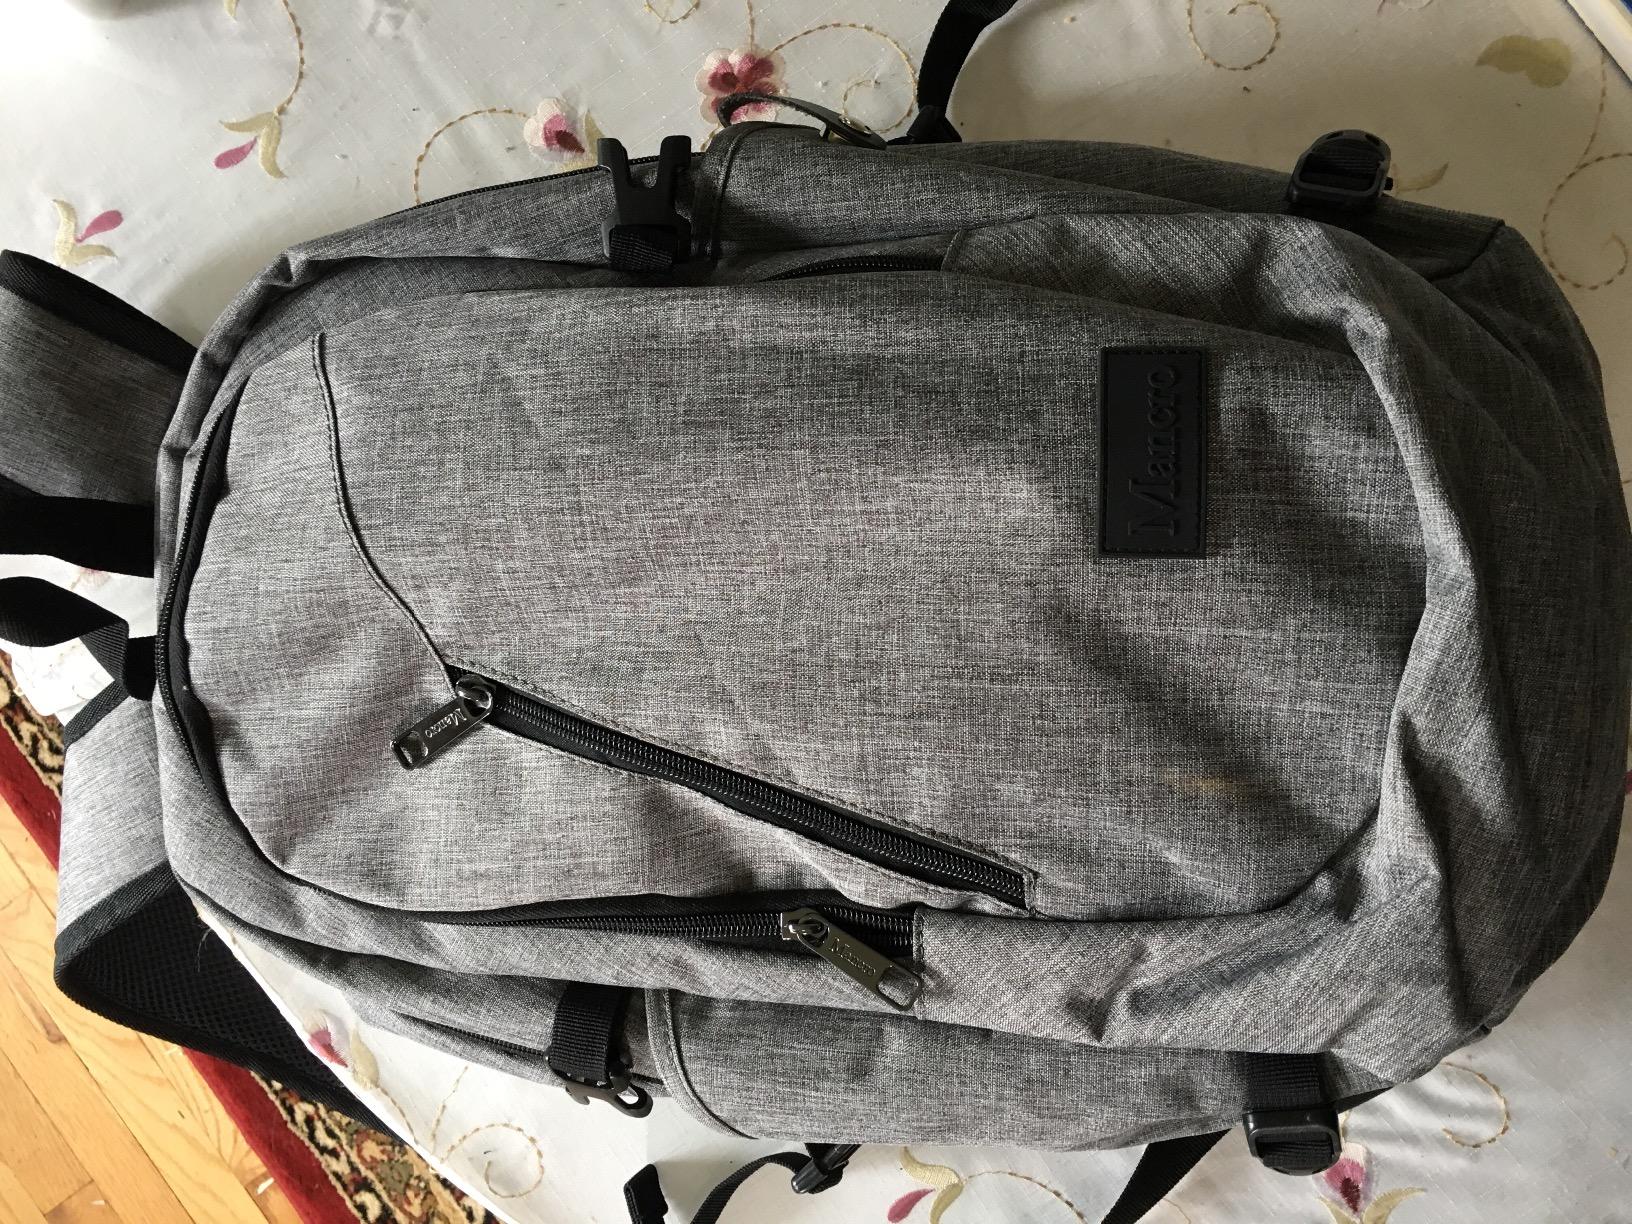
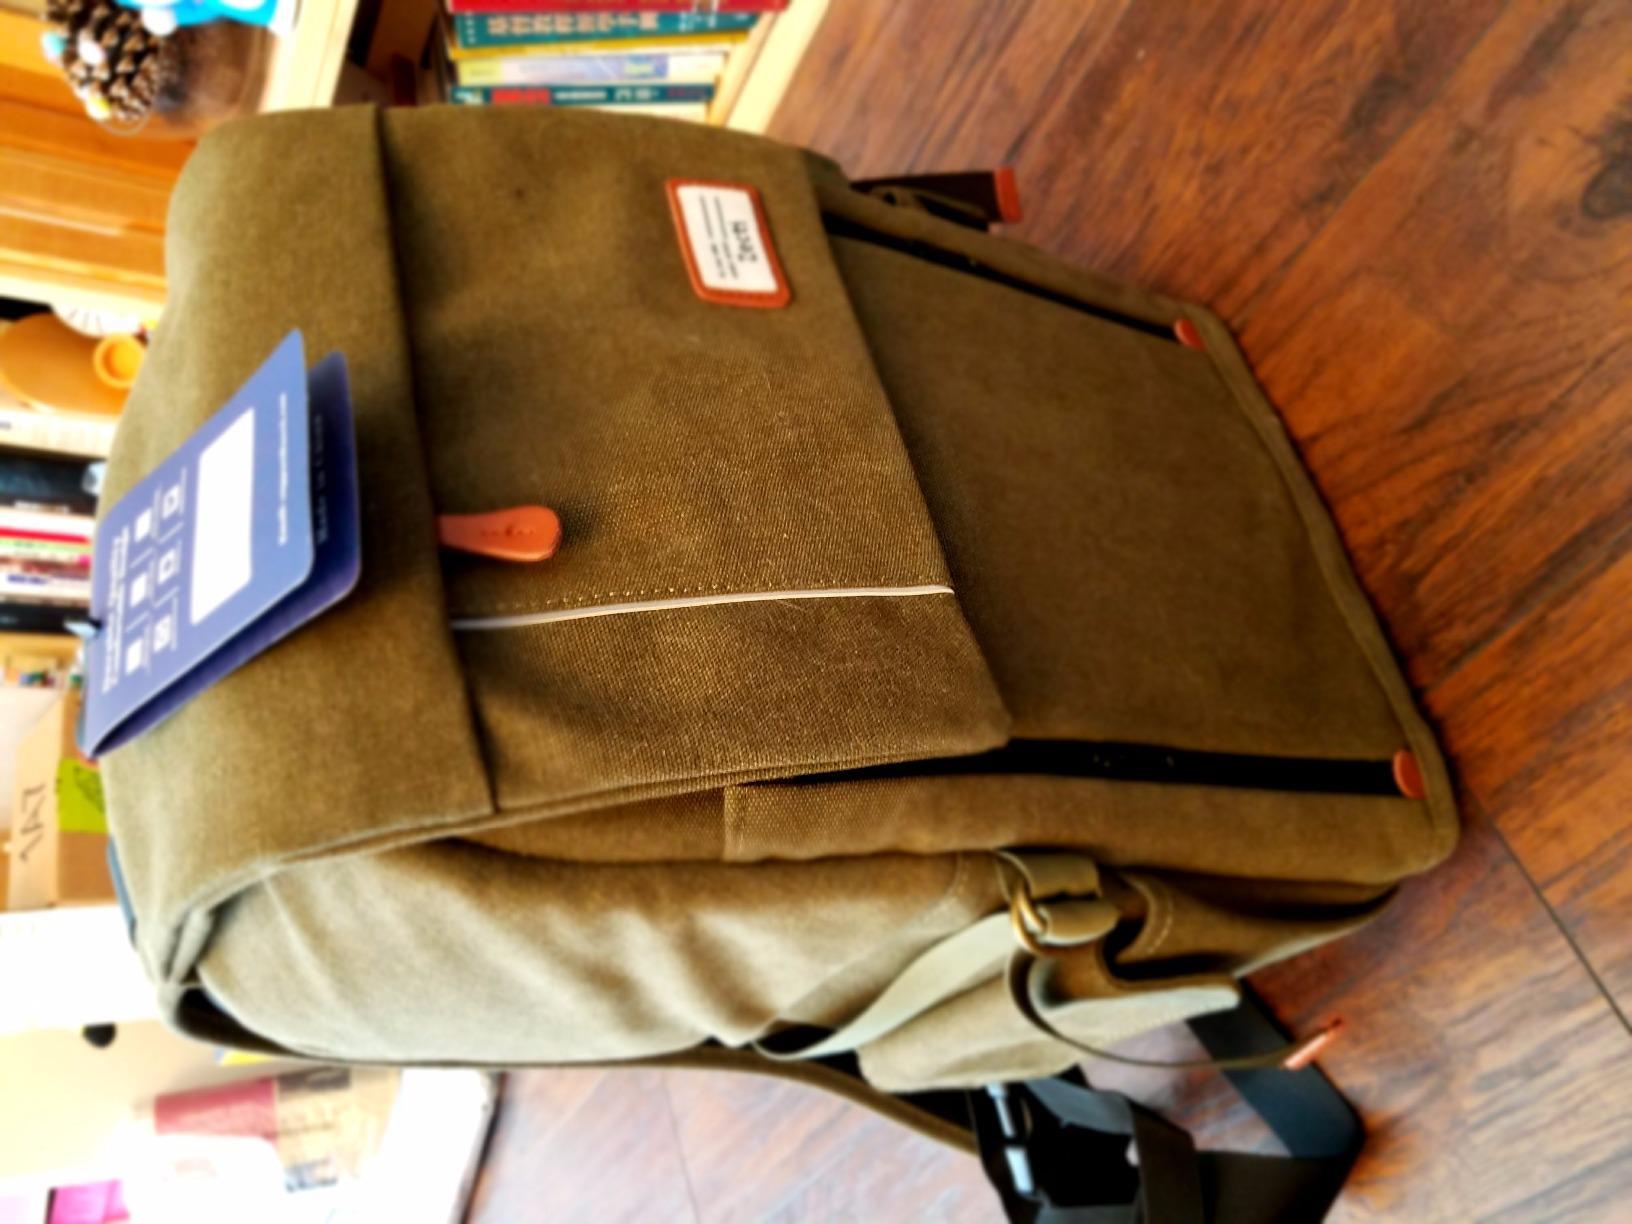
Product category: bag
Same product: no